Cheatham Street Warehouse

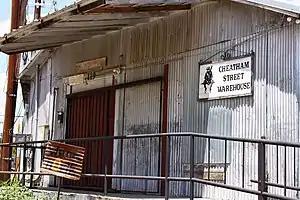
Cheatham Street Warehouse East Entrance

Cheatham Street Warehouse is a music venue located in San Marcos, Texas. It was built in 1910 as a grocery warehouse along the railroad tracks for a local grocery.